Johnson Col

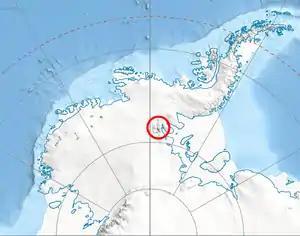
Location of Sentinel Range in Western Antarctica.

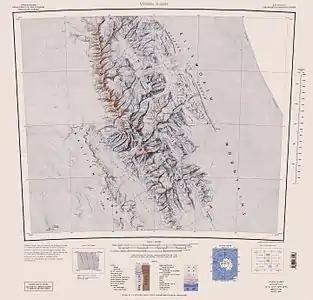
Sentinel Range map.

Johnson Col is a col at about , located in the Sullivan Heights west-southwest of Mount Farrell in the central part of the Sentinel Range of the Ellsworth Mountains, Antarctica. It was first mapped by the United States Geological Survey from surveys and U.S. Navy air photos, 1957–59, and was named by the Advisory Committee on Antarctic Names for Earl F. Johnson, a U.S. Navy utilitiesman at South Pole Station in 1957.